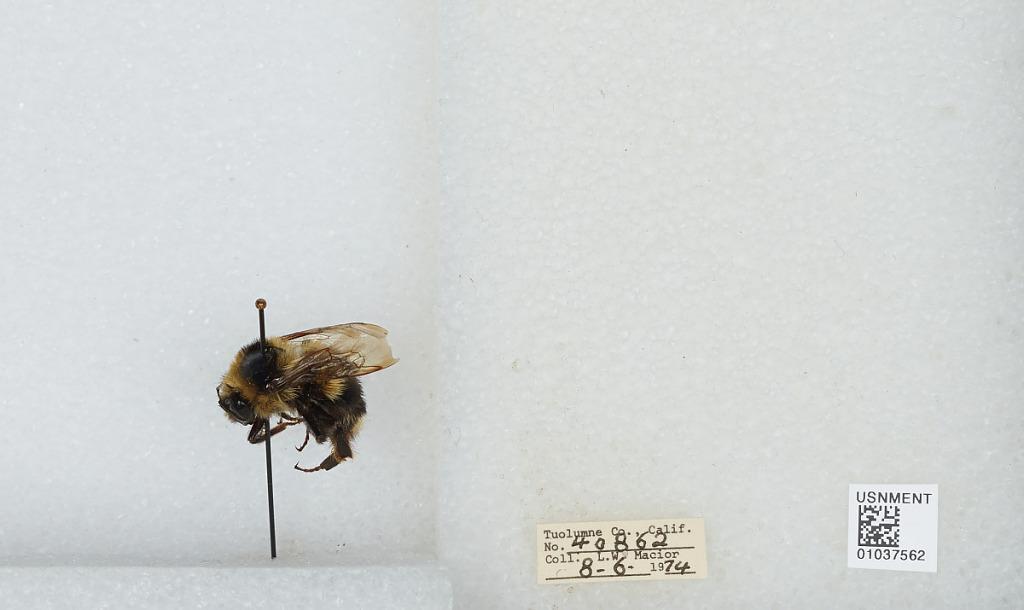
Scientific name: Bombus (Cullumanobombus) rufocinctus Cresson
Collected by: L. Macior
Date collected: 1974-8-6
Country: United States
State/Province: California
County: Tuolumne
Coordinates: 38.02, -119.93